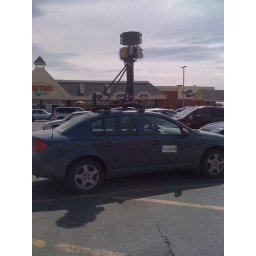
The google car for street view in Laval